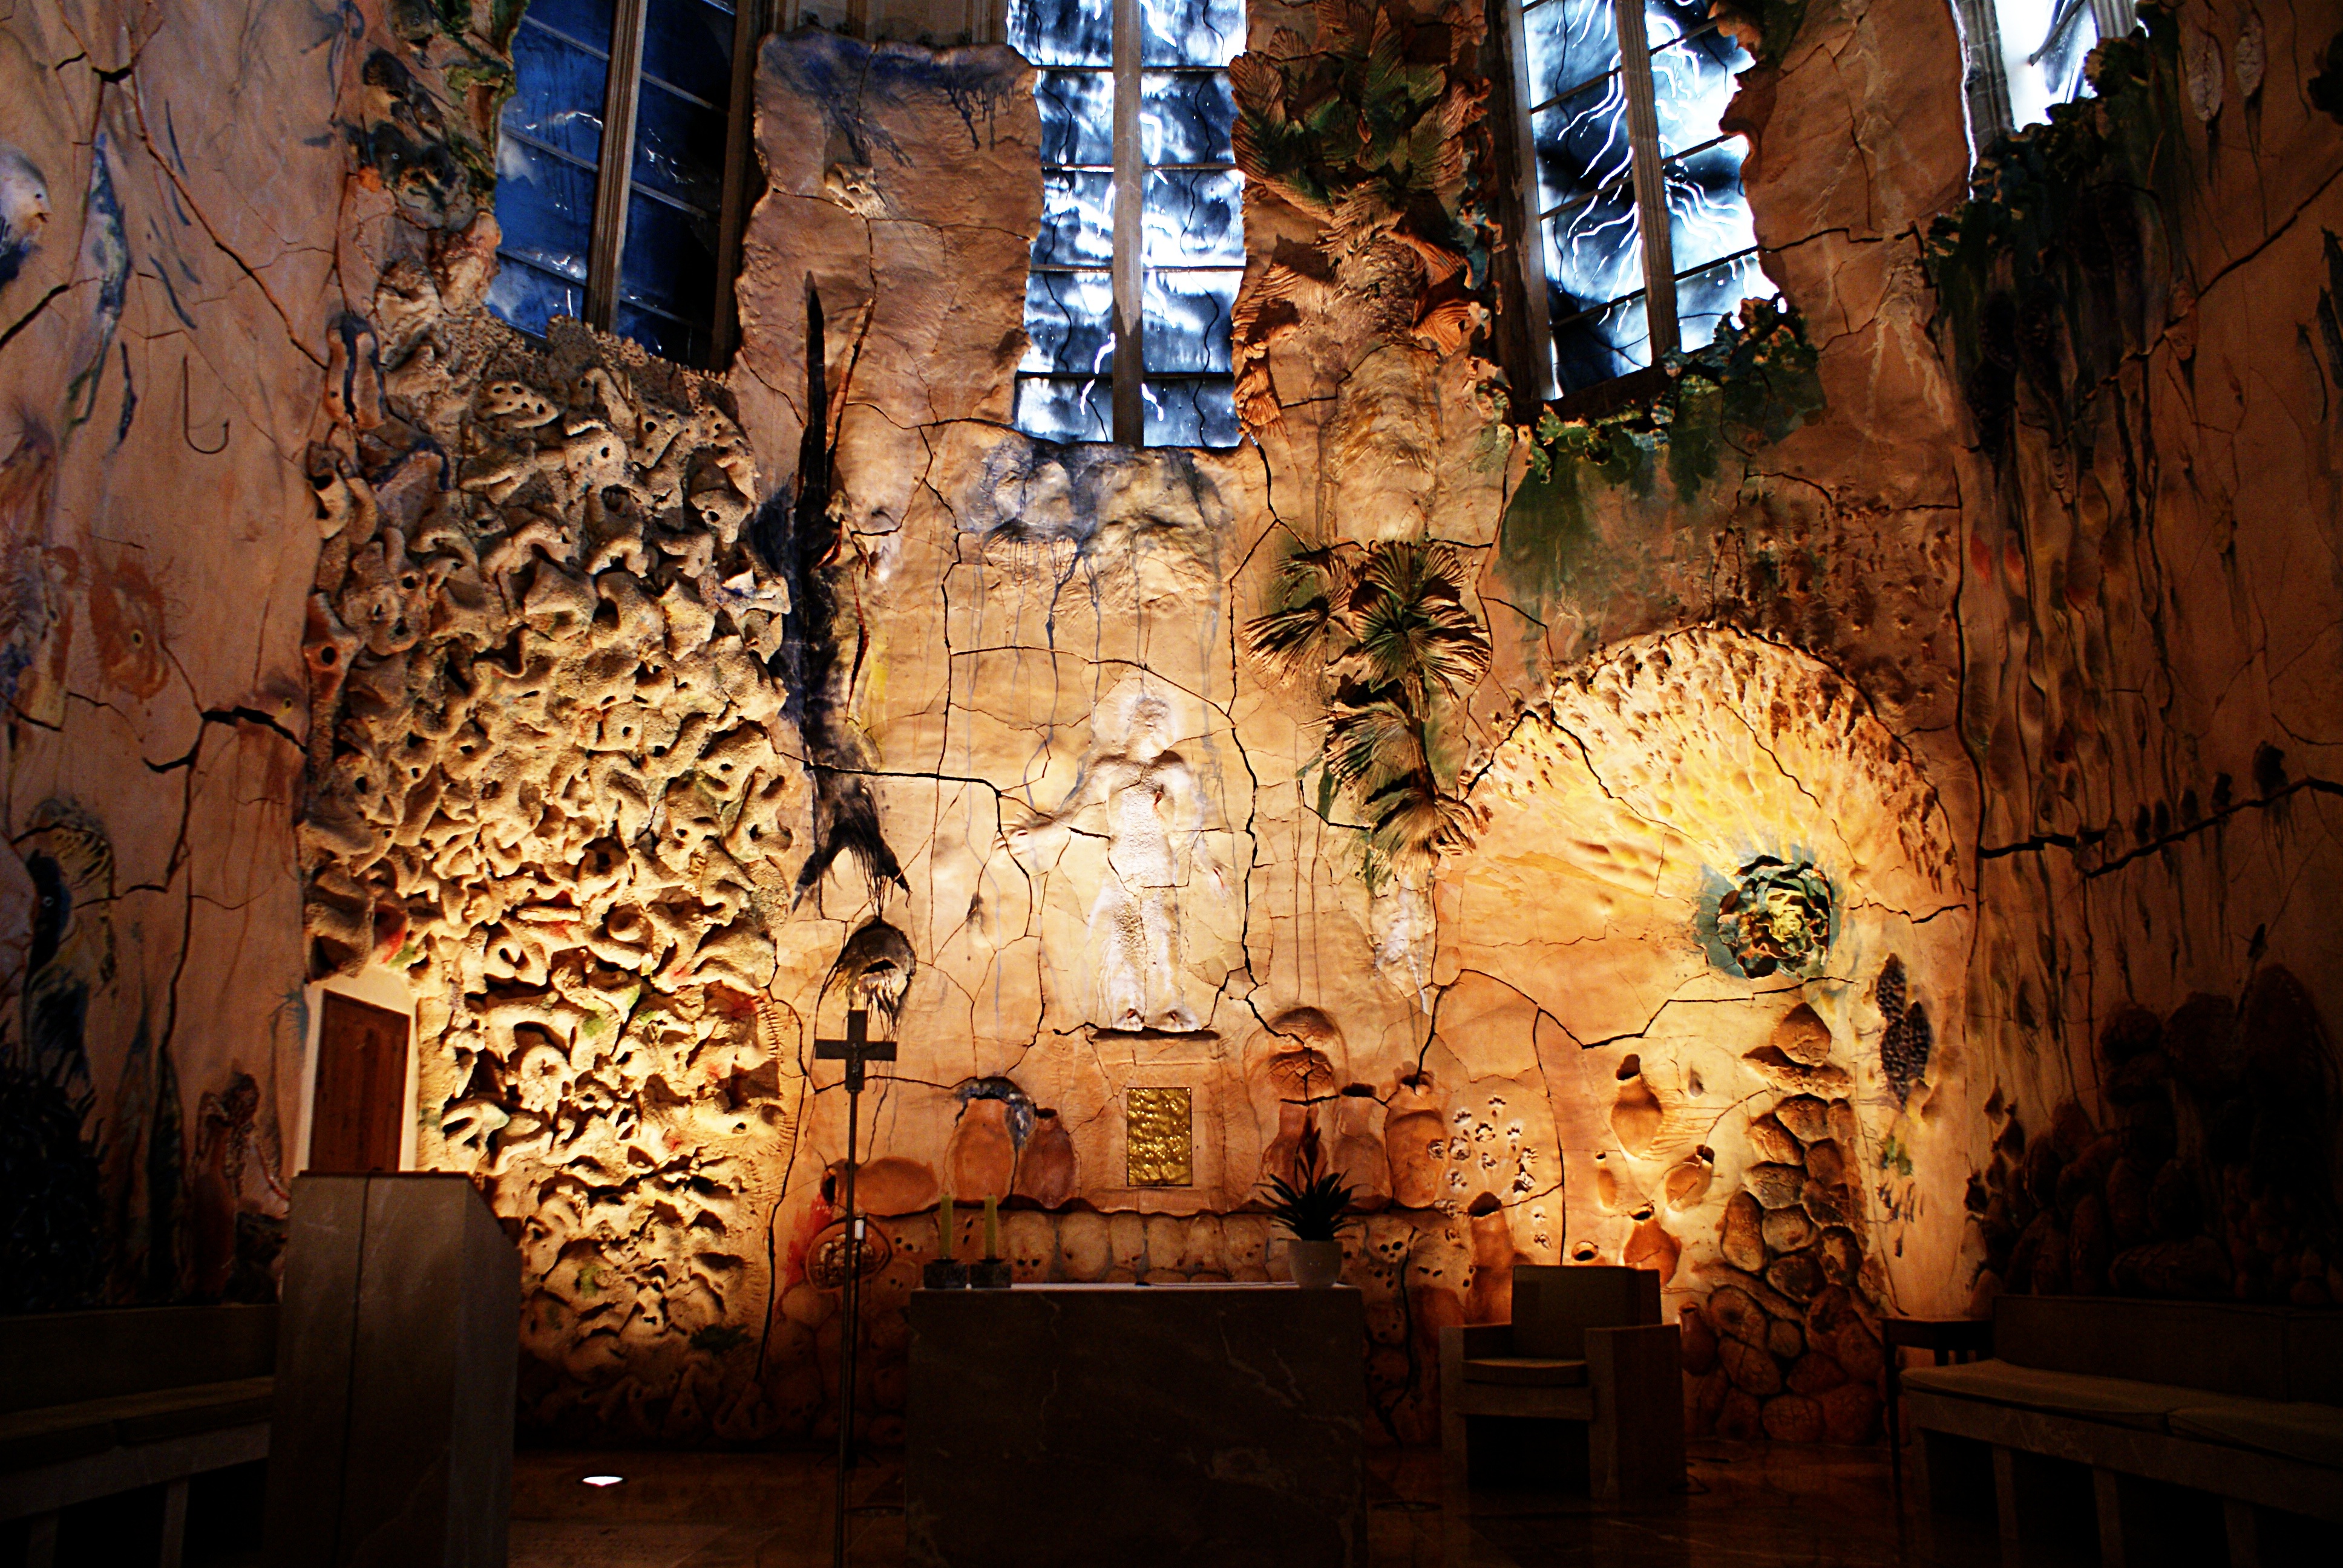
light, night, church, cathedral, lighting, temple, altar, mallorca, dom, palma, house of worship, balearic islands